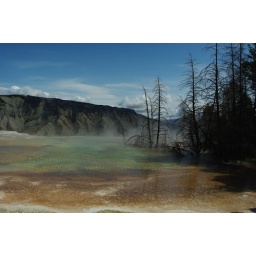
mammoth in yellow stone park